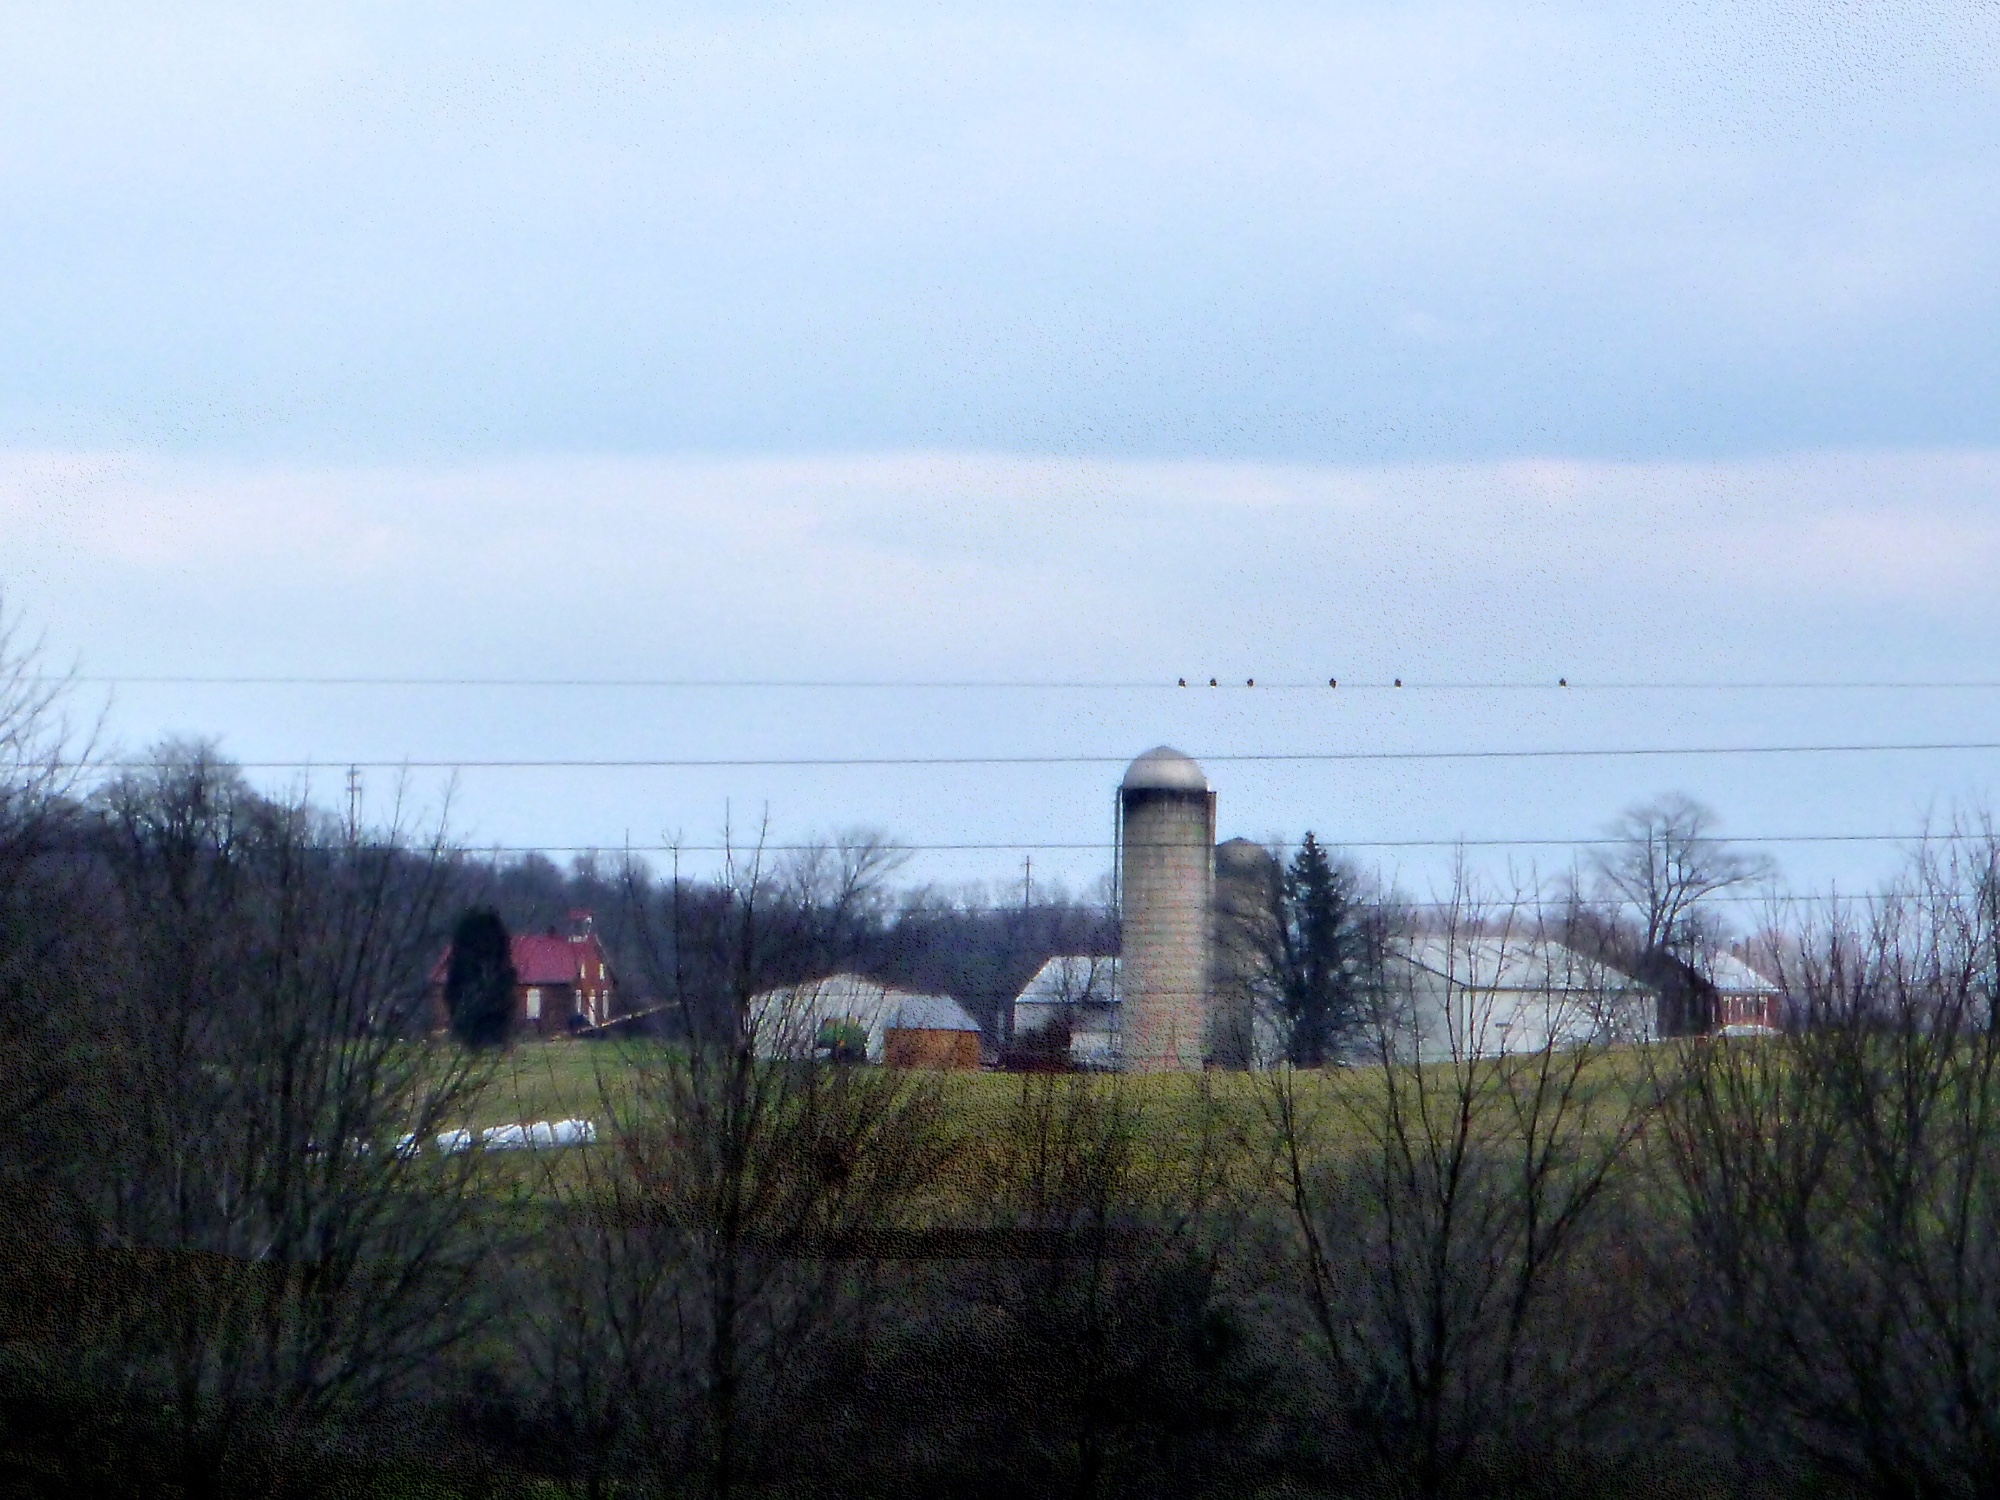
tree, farm, wind, tower, 3652015, day352, day352365, 365the2015edition, 18dec15, texturebymarieza57, rural area, outdoor structure